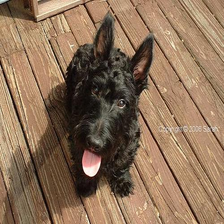
Species: dog
Breed: scottish terrier